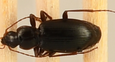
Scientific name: Calathus advena
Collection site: Niwot Ridge NEON (NIWO), plot NIWO_009